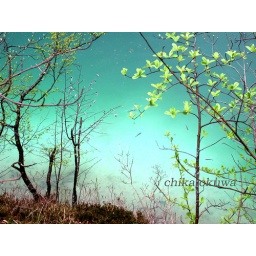
green to green... as if they were swiming in the water.@ the forest of plitvice, one of the world heritage sites in croatia.